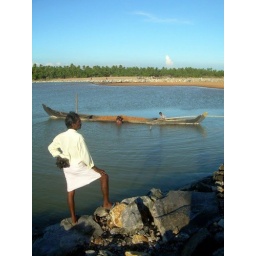
trivandrum: a fisher man rests on the rocks, and sand boat looms in the backwater